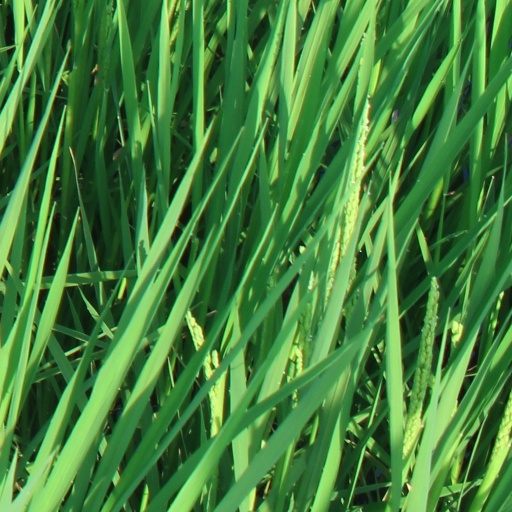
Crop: rice